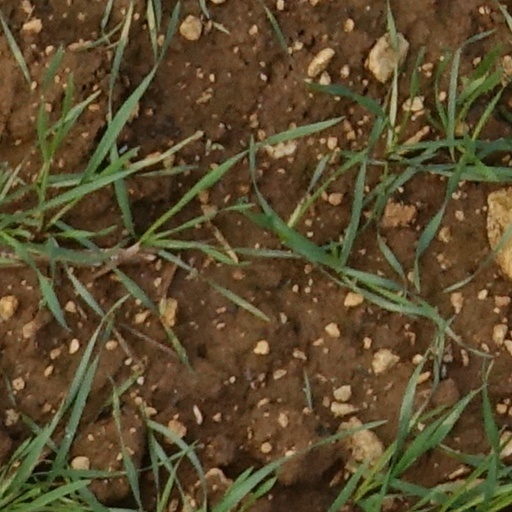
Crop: wheat